National War Memorial (New Zealand)

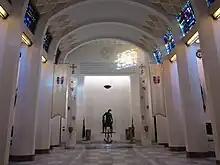
The Hall of Memories, with the "Mother and Children" visible in the background.

The Hall of Memories is approached through an octagonal vestibule forming the base of the Carillon Tower. Inside there are six memorial alcoves on each side leading up to an apse and Sanctuary at the southern end of the Hall. These alcoves are designed as small side chapels dedicated to the different branches of the New Zealand Armed Forces that have served in overseas conflicts.